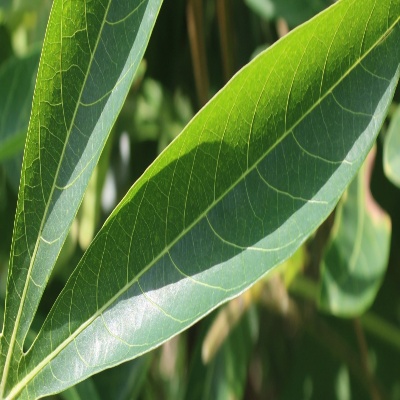
Crop: Cassava
Condition: healthy